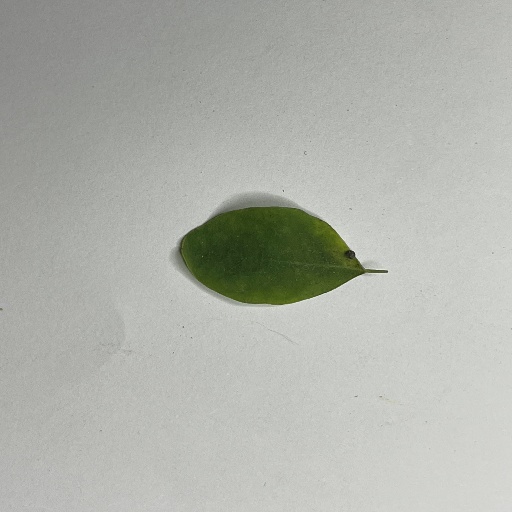
Species: Sojina
Leaf condition: Bacterial Spot